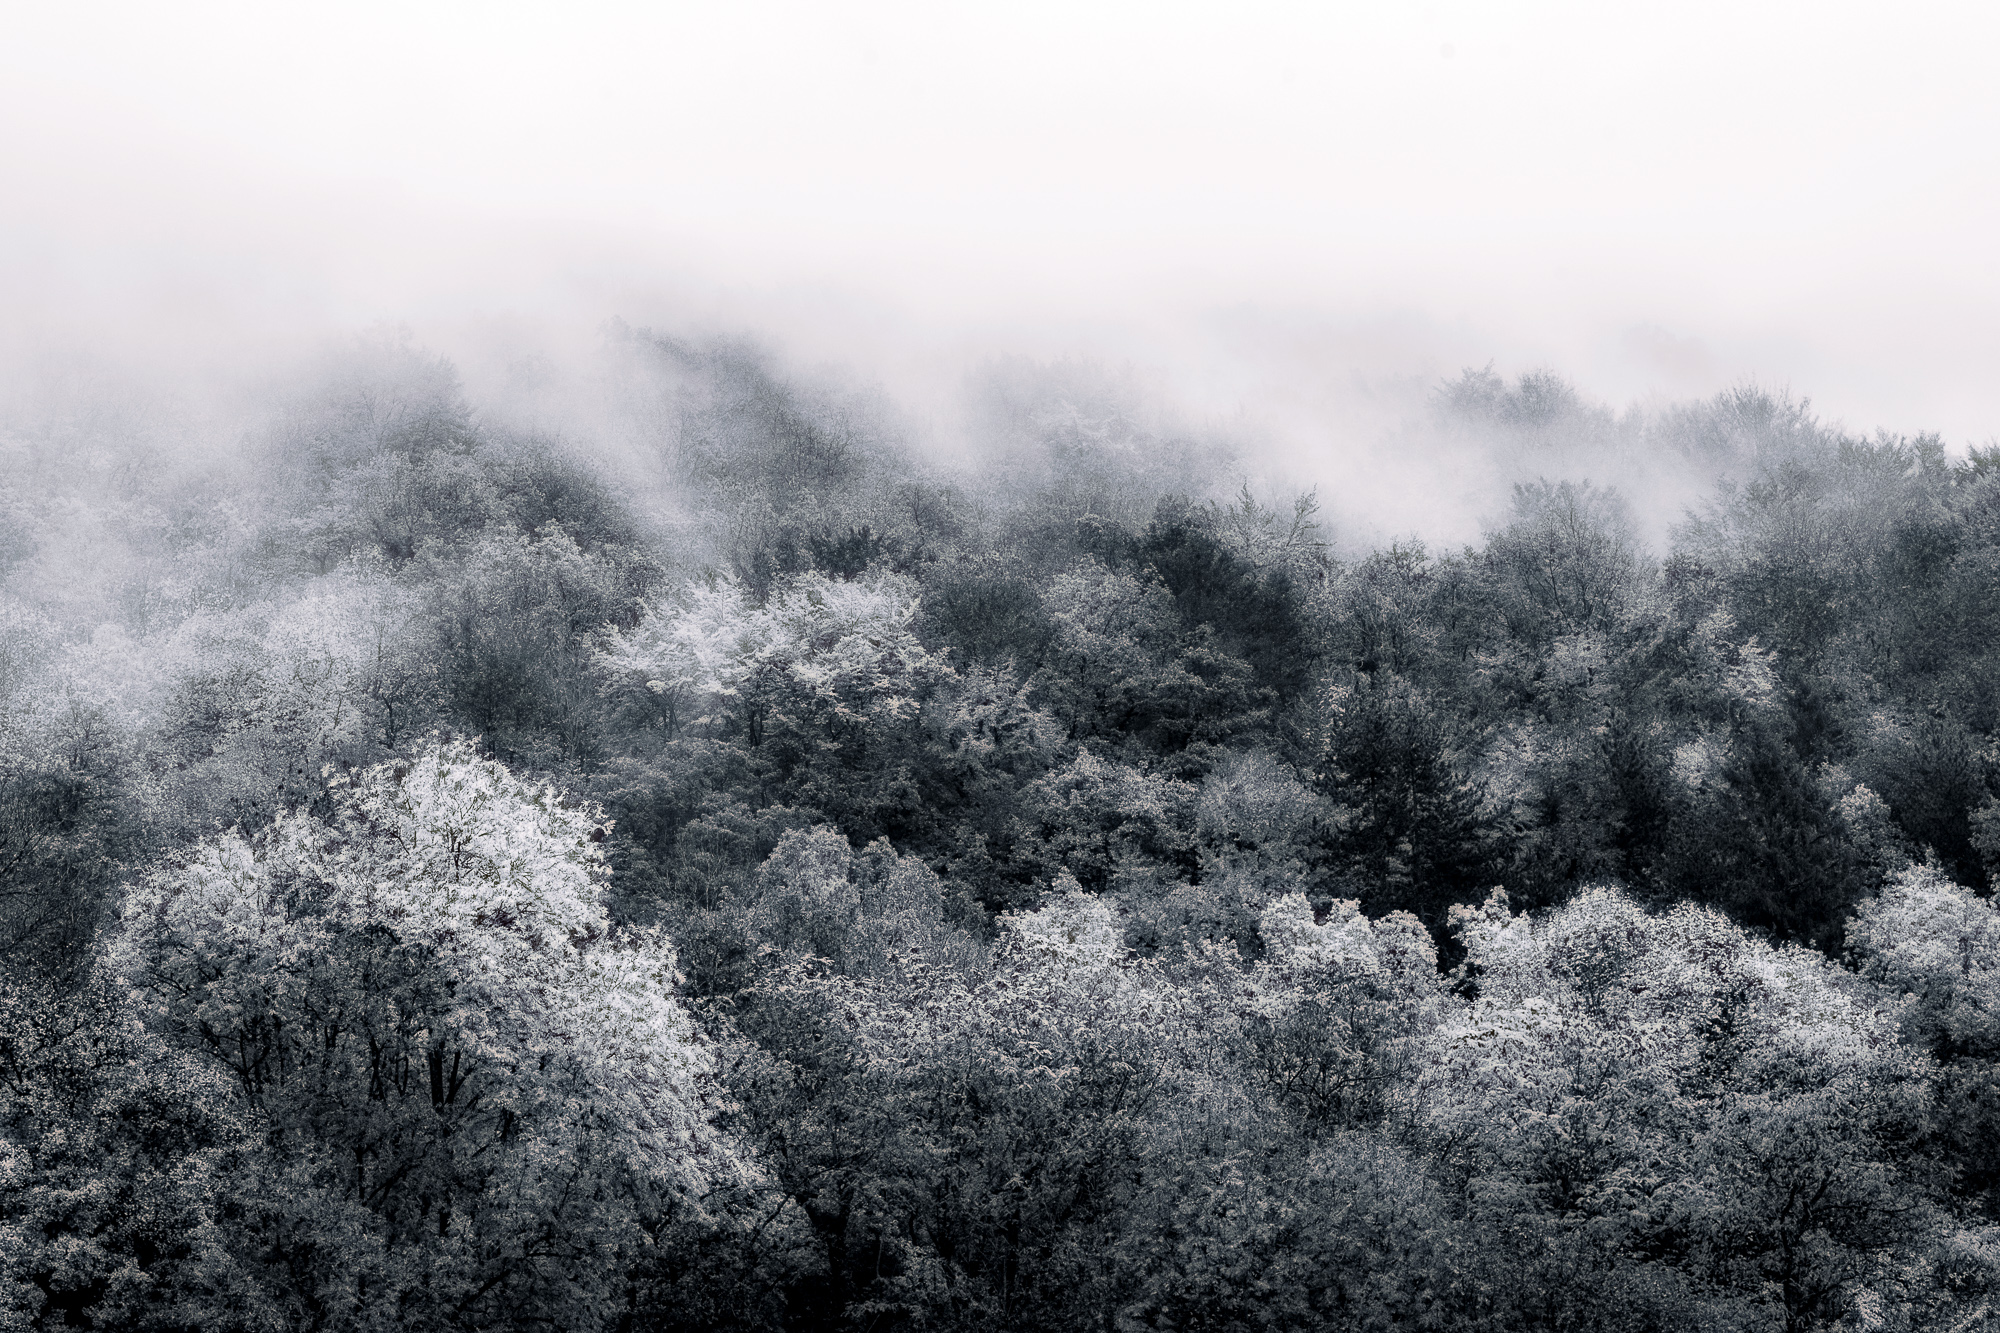
tree, nature, forest, grass, branch, snow, winter, cloud, black and white, plant, fog, mist, sunlight, morning, leaf, frost, europe, weather, nikon, monochrome, season, nikkor, d750, dijon, yann, freezing, c uruyann, c uru, monochrome photography, atmospheric phenomenon, woody plant